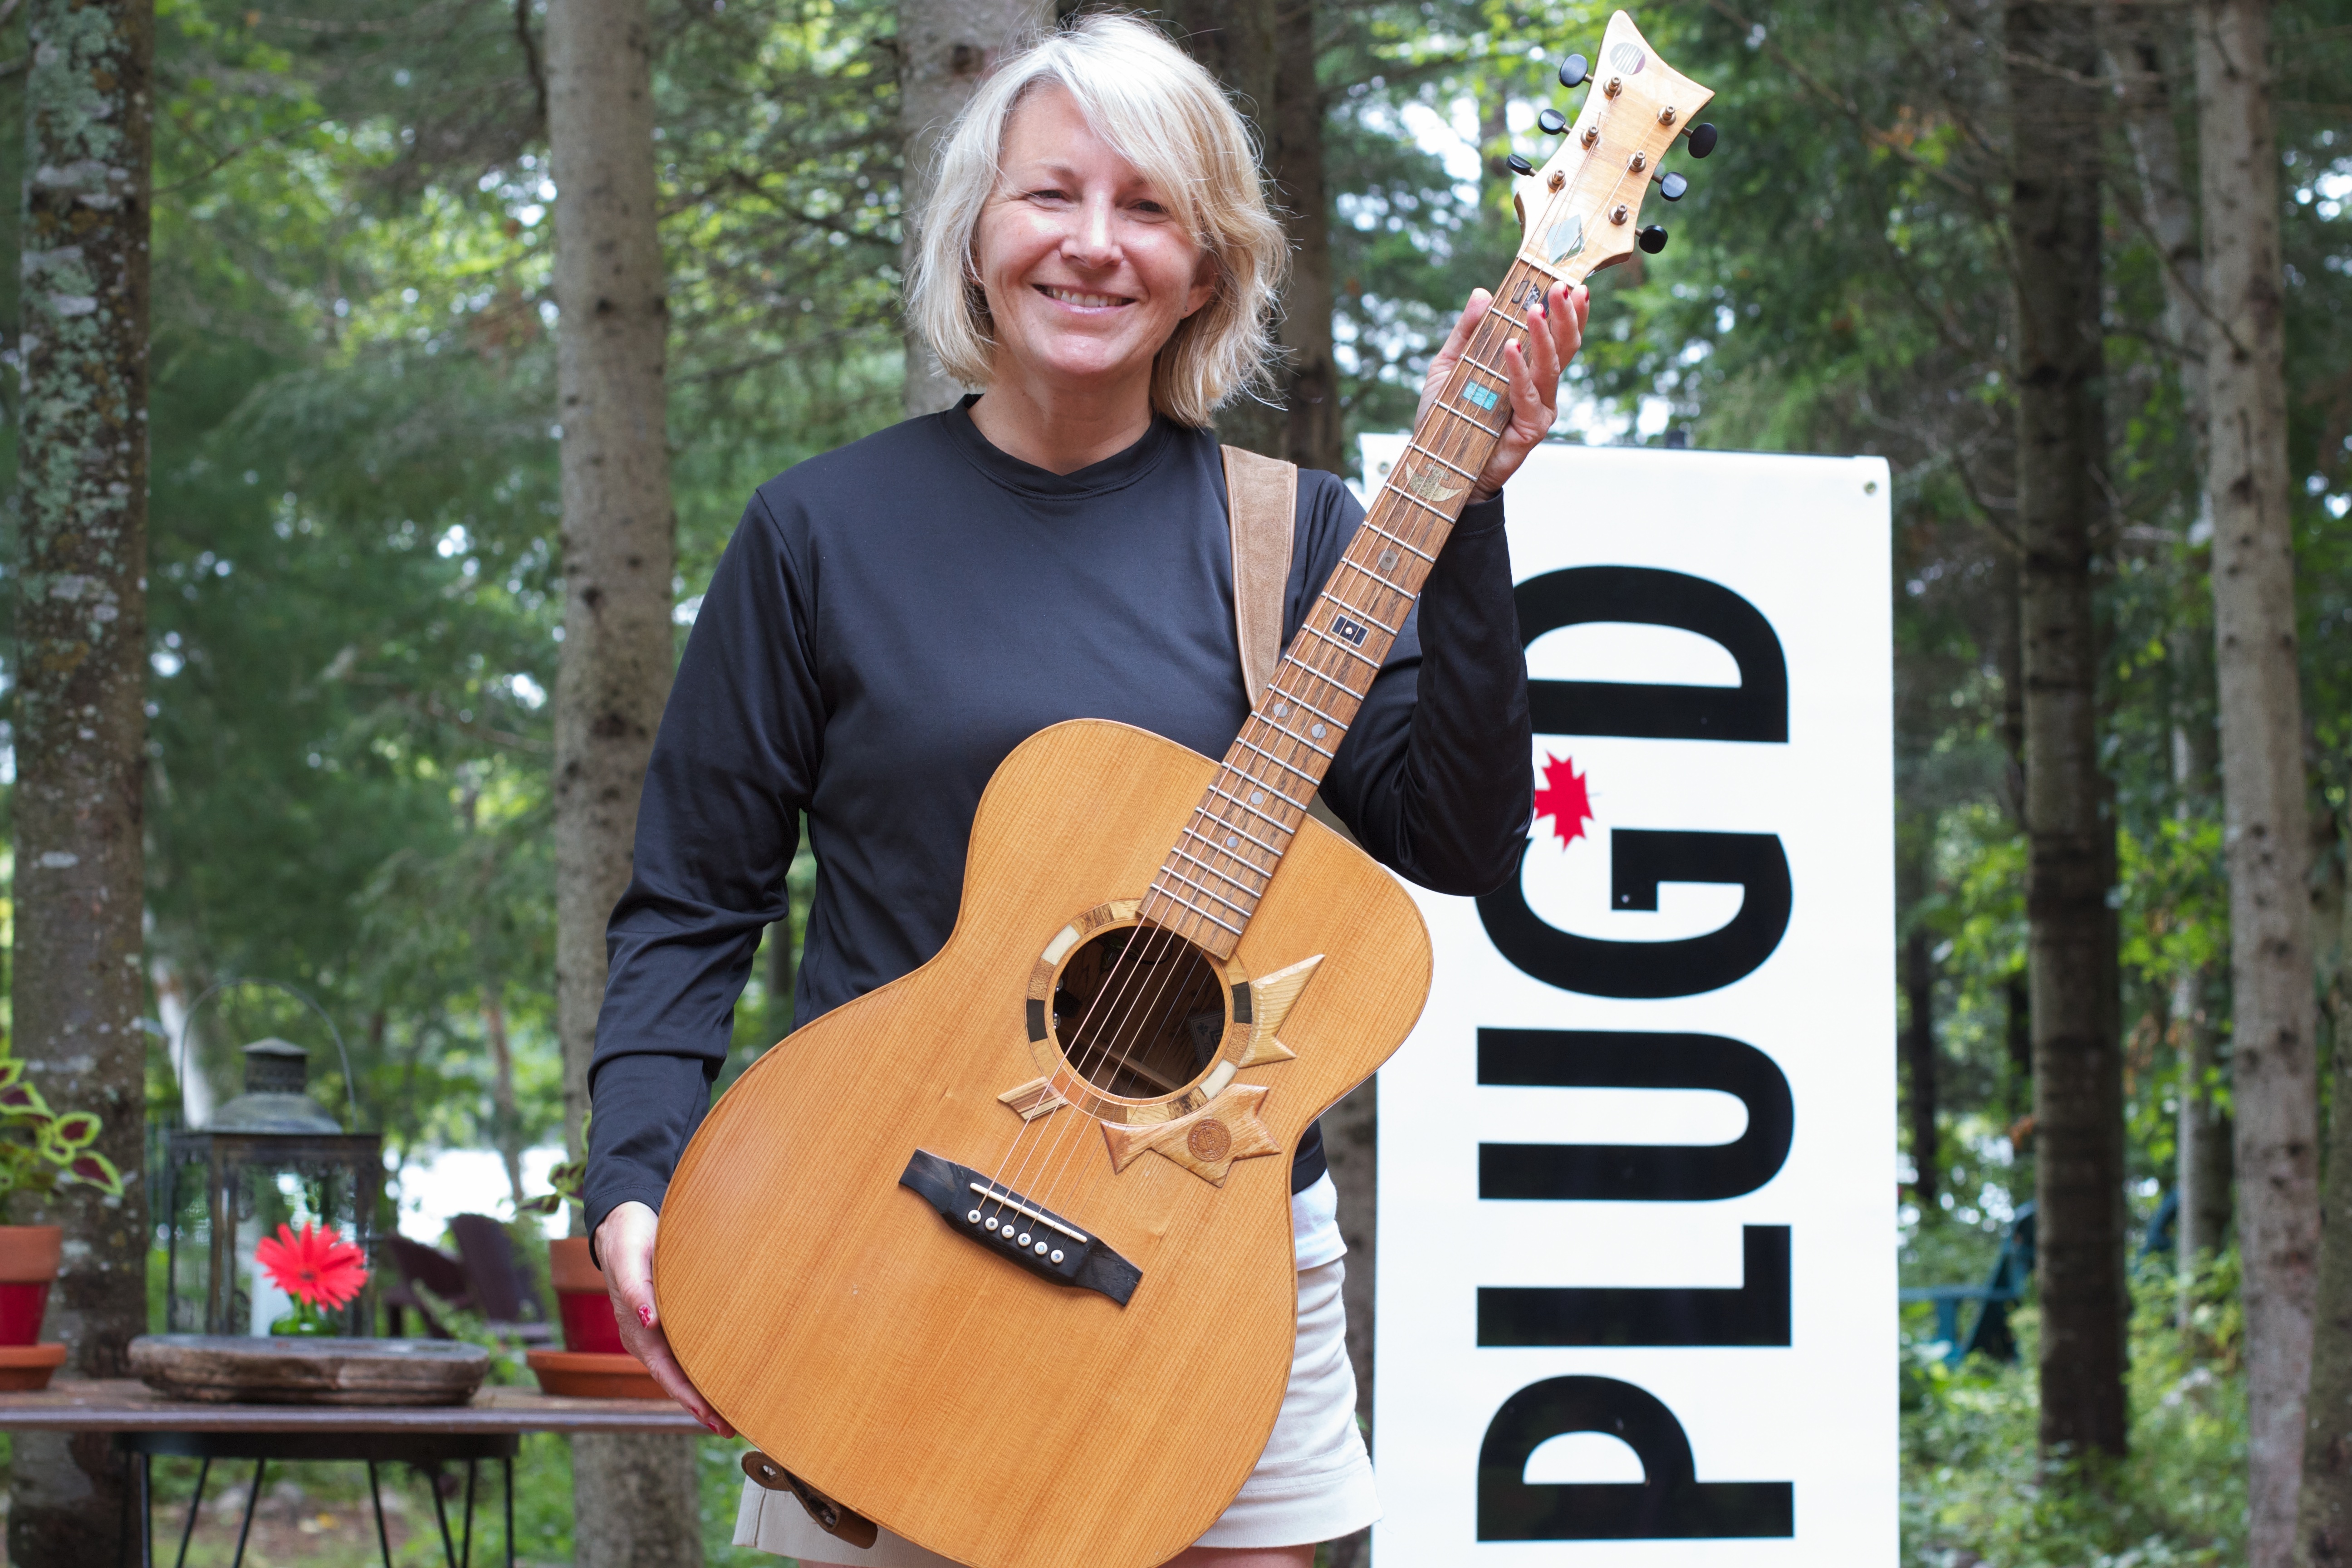
guitar, acoustic guitar, musician, musical instrument, guitarist, unplugd12, string instrument, plucked string instruments